Justin Bieber: Never Say Never

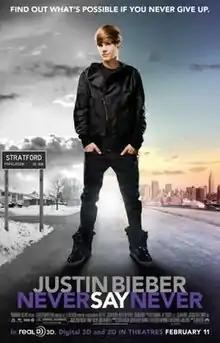
Theatrical release poster

Justin Bieber: Never Say Never is a 2011 American 3-D concert film centering on Canadian singer Justin Bieber. It was released in the United States on February 11, 2011.